Tenchi wo Kurau II: Shokatsu Kōmei Den

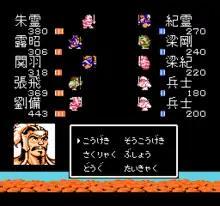
Before this battle, player has to assemble some battle formation tactics. The third character is always the first to step forward into combat. The team's ability will change depending on his tactics.

As in other traditional console role-playing games, the player controls a party and takes them to different locations following the story. The party enters battles either from random encounters or from fixed boss battles and winning the battle will give experience points, money and items to the party.